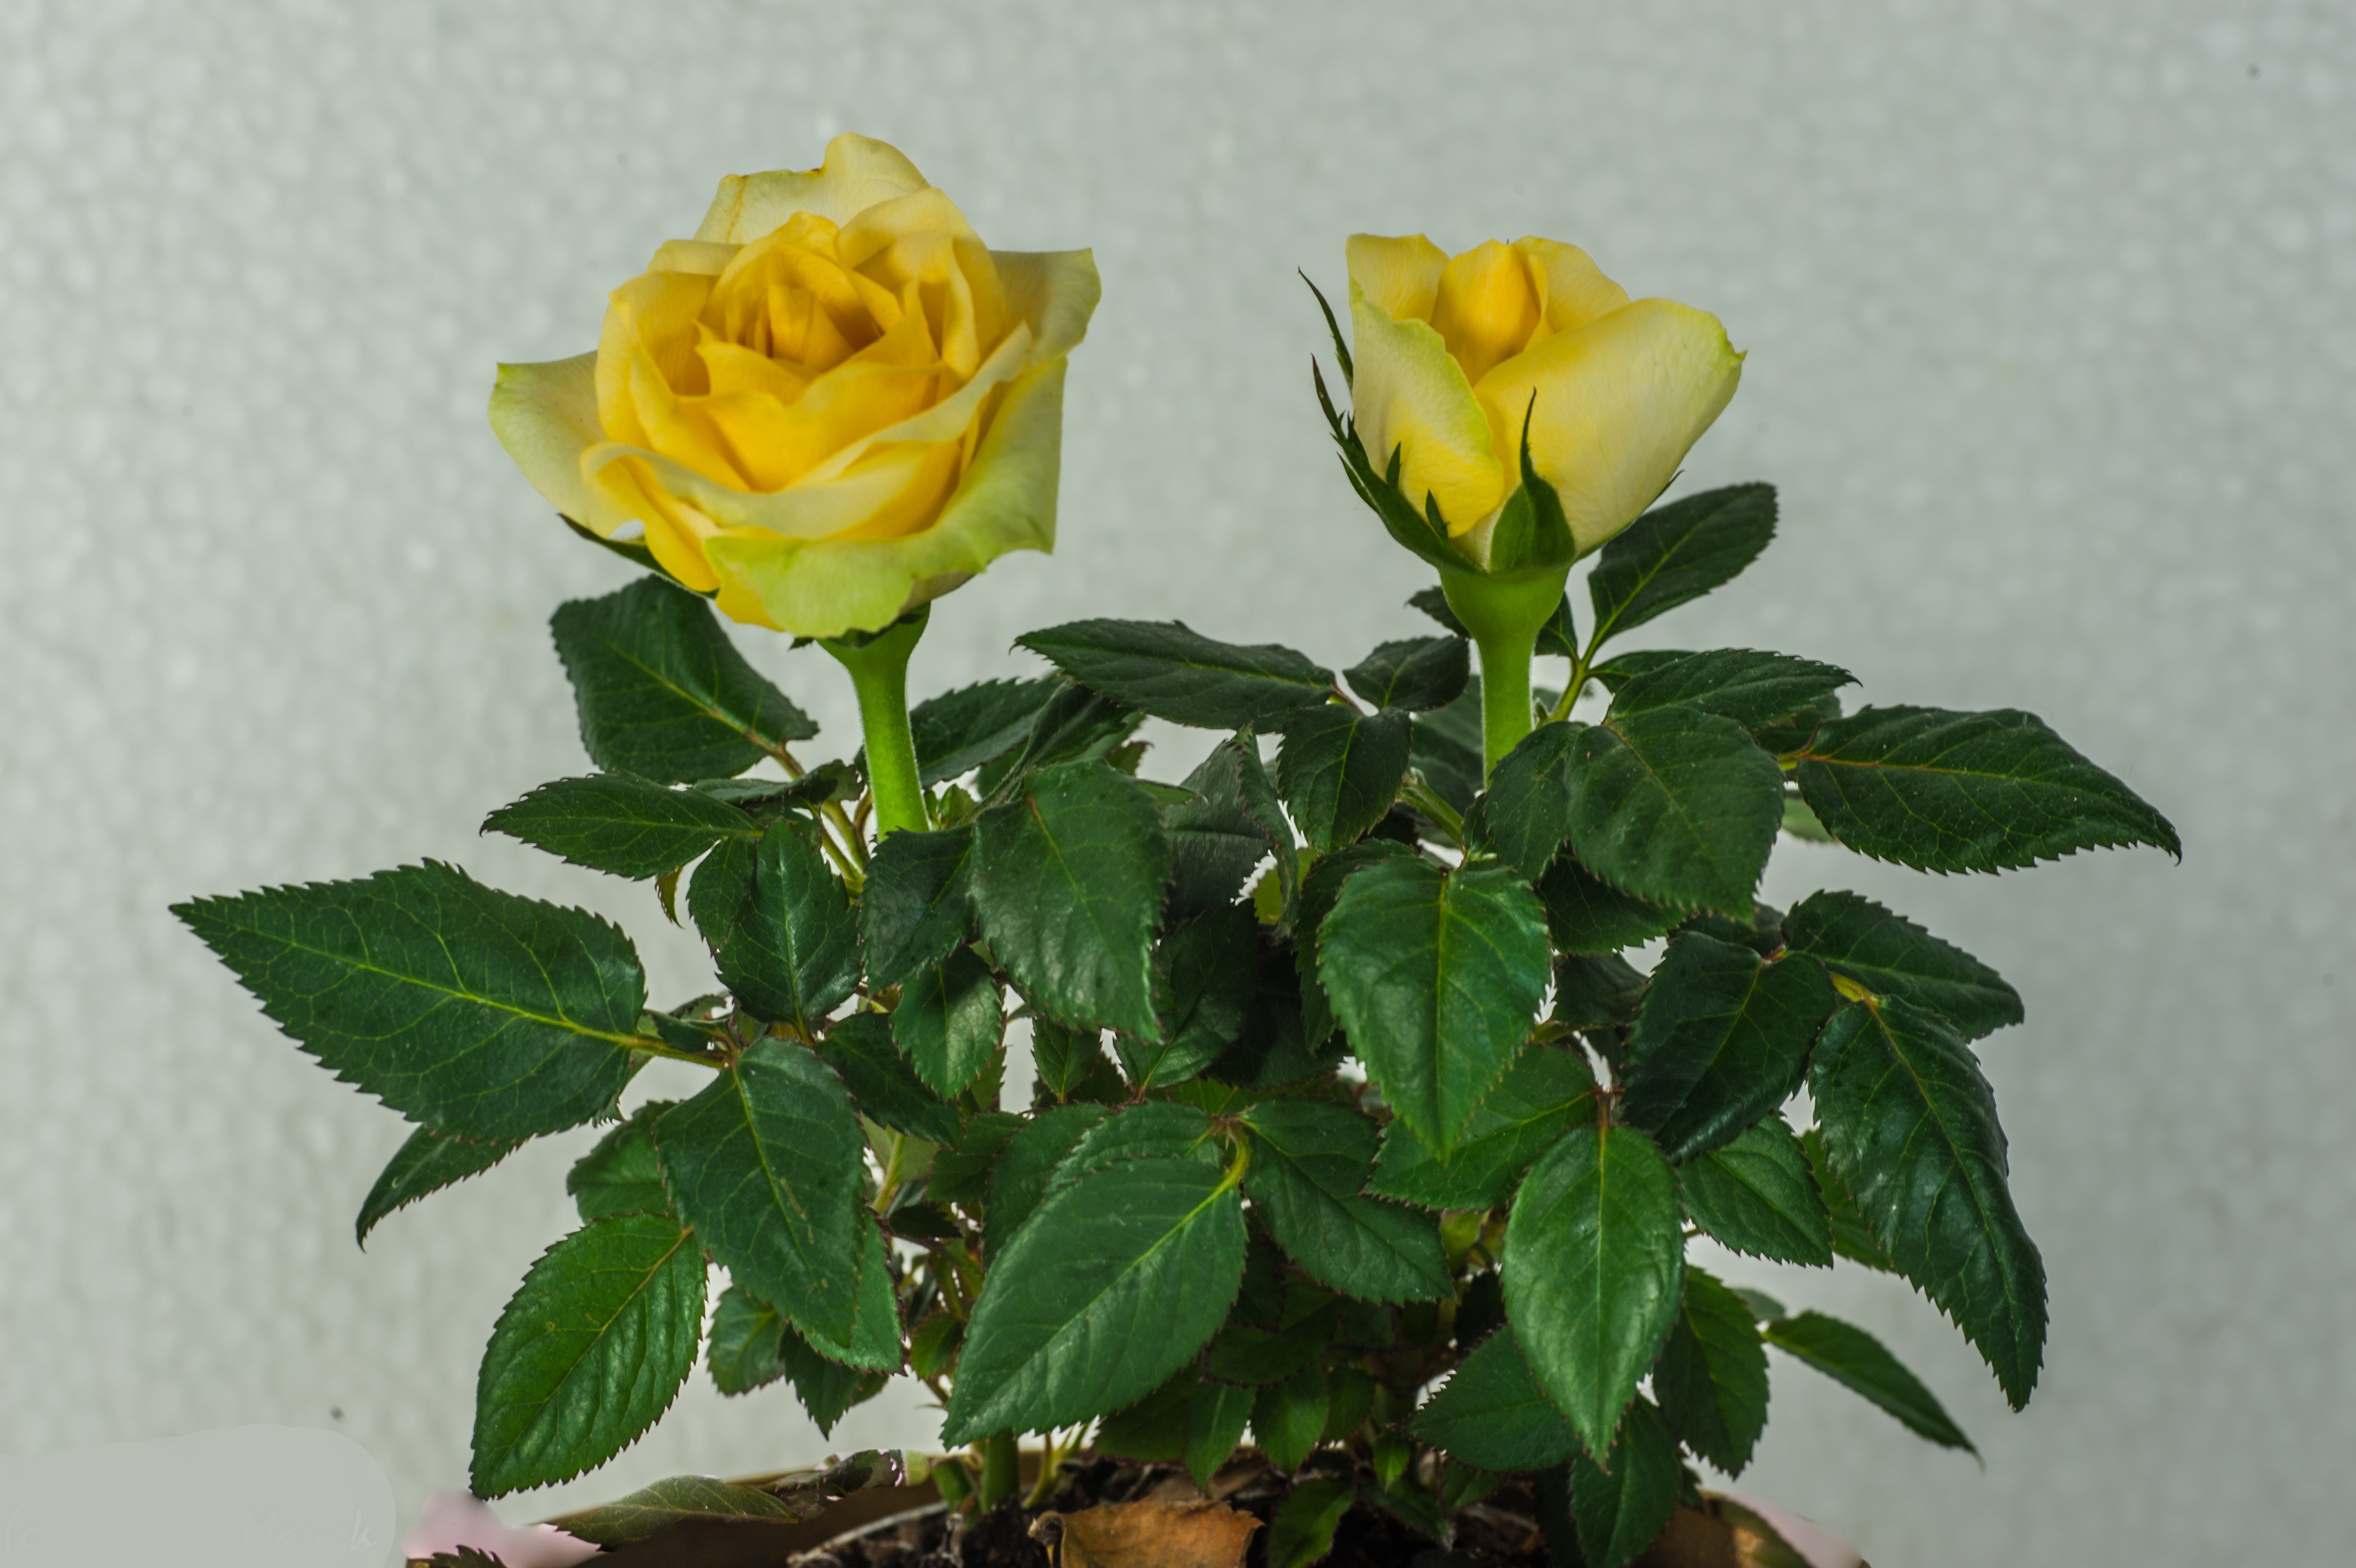
blossom, plant, flower, bloom, rose, yellow, flowering plant, garden roses, rose family, land plant